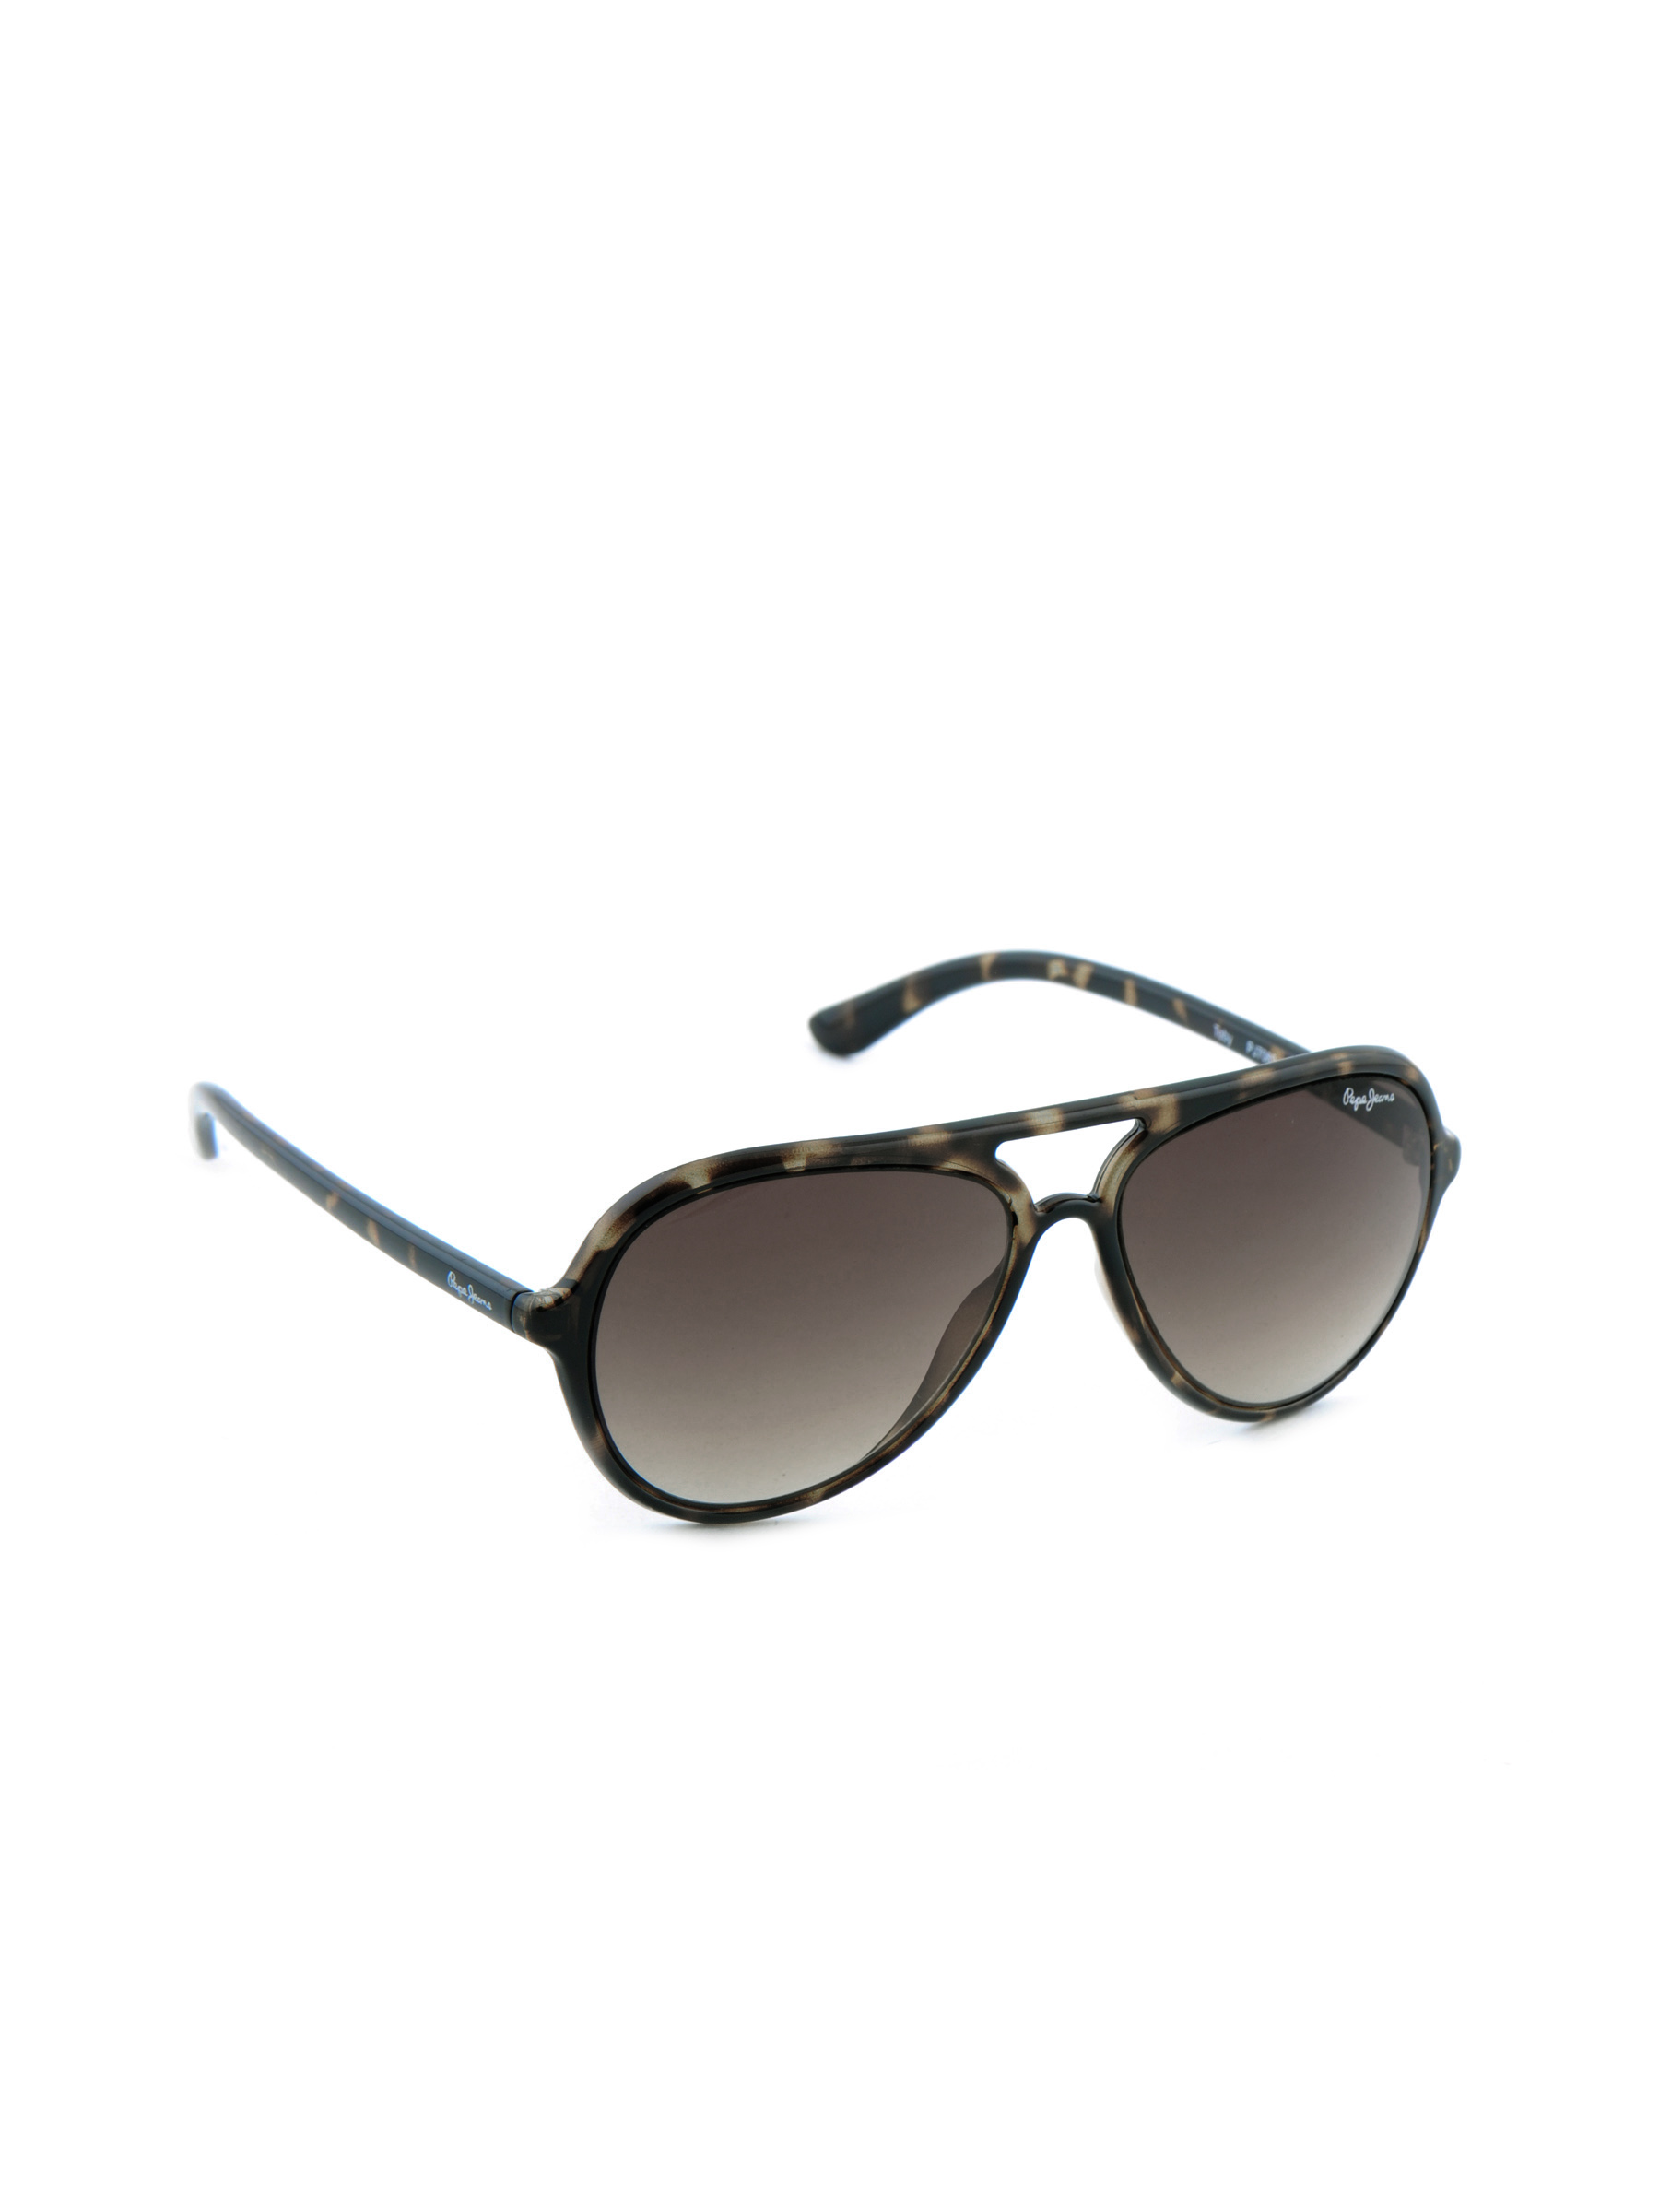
Pepe Jeans Men Casual Sunglasses
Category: Accessories / Eyewear / Sunglasses
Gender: Men
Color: Brown
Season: Winter 2016
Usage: Casual